Nico Hülkenberg

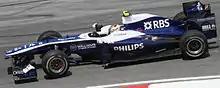
Hülkenberg scored his first World Championship point at the 2010 Malaysian Grand Prix.

Hülkenberg first drove a Formula One car in a test for Williams in 2007. His manager, Willi Weber, had organised the test after failing to conclude a deal with Renault boss Flavio Briatore. The two-day test was held at the Circuito de Jerez in Spain, and Hülkenberg outpaced Williams's driver Kazuki Nakajima, and set laptimes 0.4 seconds slower than Nico Rosberg. Hülkenberg's performance at the test led to the Williams team signing him as a test driver, and he competed in several test sessions in addition to racing in lower formulae. His test contract with Williams was extended for 2009, despite in-season tests being banned from that season. Hülkenberg would also act as the team's reserve driver, in the event of the regular drivers being unable to compete.